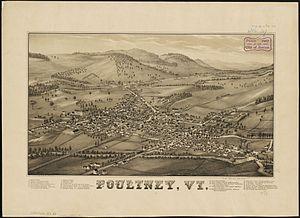
Poultney est un village situé dans le comté de Rutland, dans l'État américain du Vermont. Sa population s’élevait à 1 612 habitants lors du recensement de 2010, estimée à 1 619 habitants en 2017. Poultney est la maison de Green Mountain College.